Farmers Valley, Pennsylvania

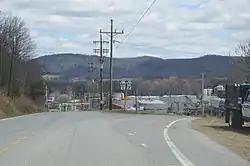
Junction of Pennsylvania Routes 46 and 446

Farmers Valley is an unincorporated community in Keating Township, McKean County, Pennsylvania, United States, situated between Coryville and Smethport.